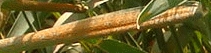
Label: Wheat___Brown_Rust